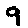
Label: 9